Mirko Jozić

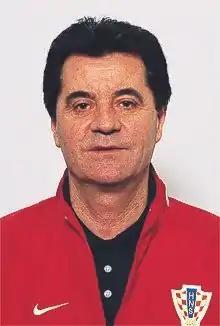
Jozić while as Croatia manager in 2000

Mirko Jozić (born 8 April 1940) is a Croatian retired professional football manager and player.